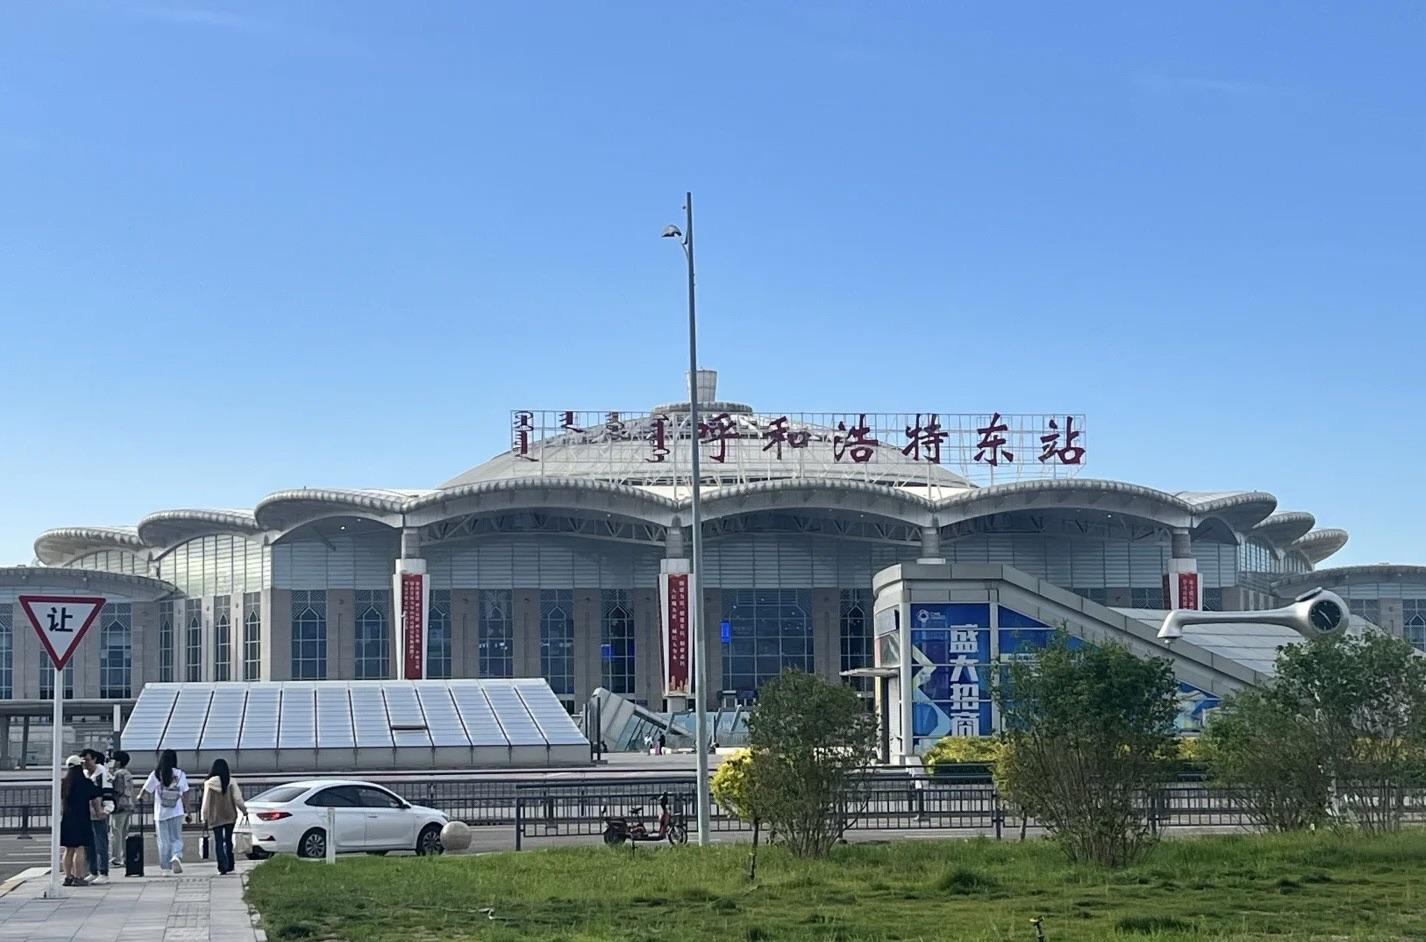
地标名称：呼和浩特东站
所在城市：呼和浩特市·新城区